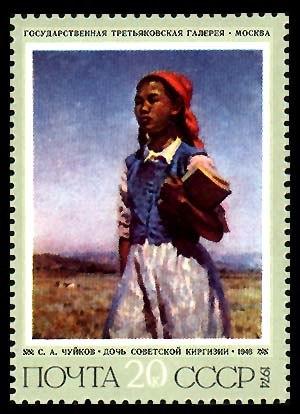
Semyon Tchouikov ou Semyon Chujkov, né le 30 octobre 1902 à Bichkek et mort en 1980, est un peintre soviétique, qui respectait les canons du réalisme soviétique. Il a été surnommé le « père de l'art kirghiz ».
Fillette de la Kirghizie soviétique est un tableau du peintre soviétique Semyon Tchouikov, emblématique du réalisme soviétique.